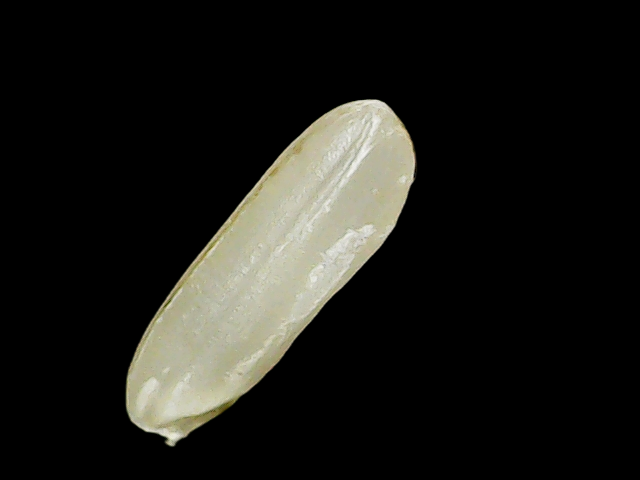
Rice variety: Binadhan14